Miami Stadium

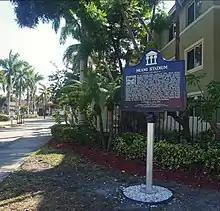
Historic marker placed at site of Miami Stadium on December 16, 2017, at the current Miami Stadium Apartments in Miami's Allapattah neighborhood

The City of Miami had proposed razing the stadium and selling the property for warehouses. But a sale price of $1.6 million plus demolition cost of $725,000, scared away would-be developers. The City rezoned the property in 1998 for housing. St. Martin Affordable Housing Inc. purchased the property from the City of Miami for $2.1 million in 1999 to raze the stadium and build a rental housing project. A large apartment complex (called The Miami Stadium Apartments) now stands where the stadium was.